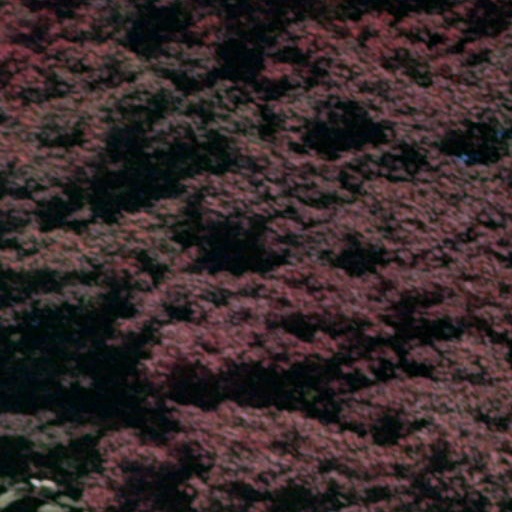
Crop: cassava